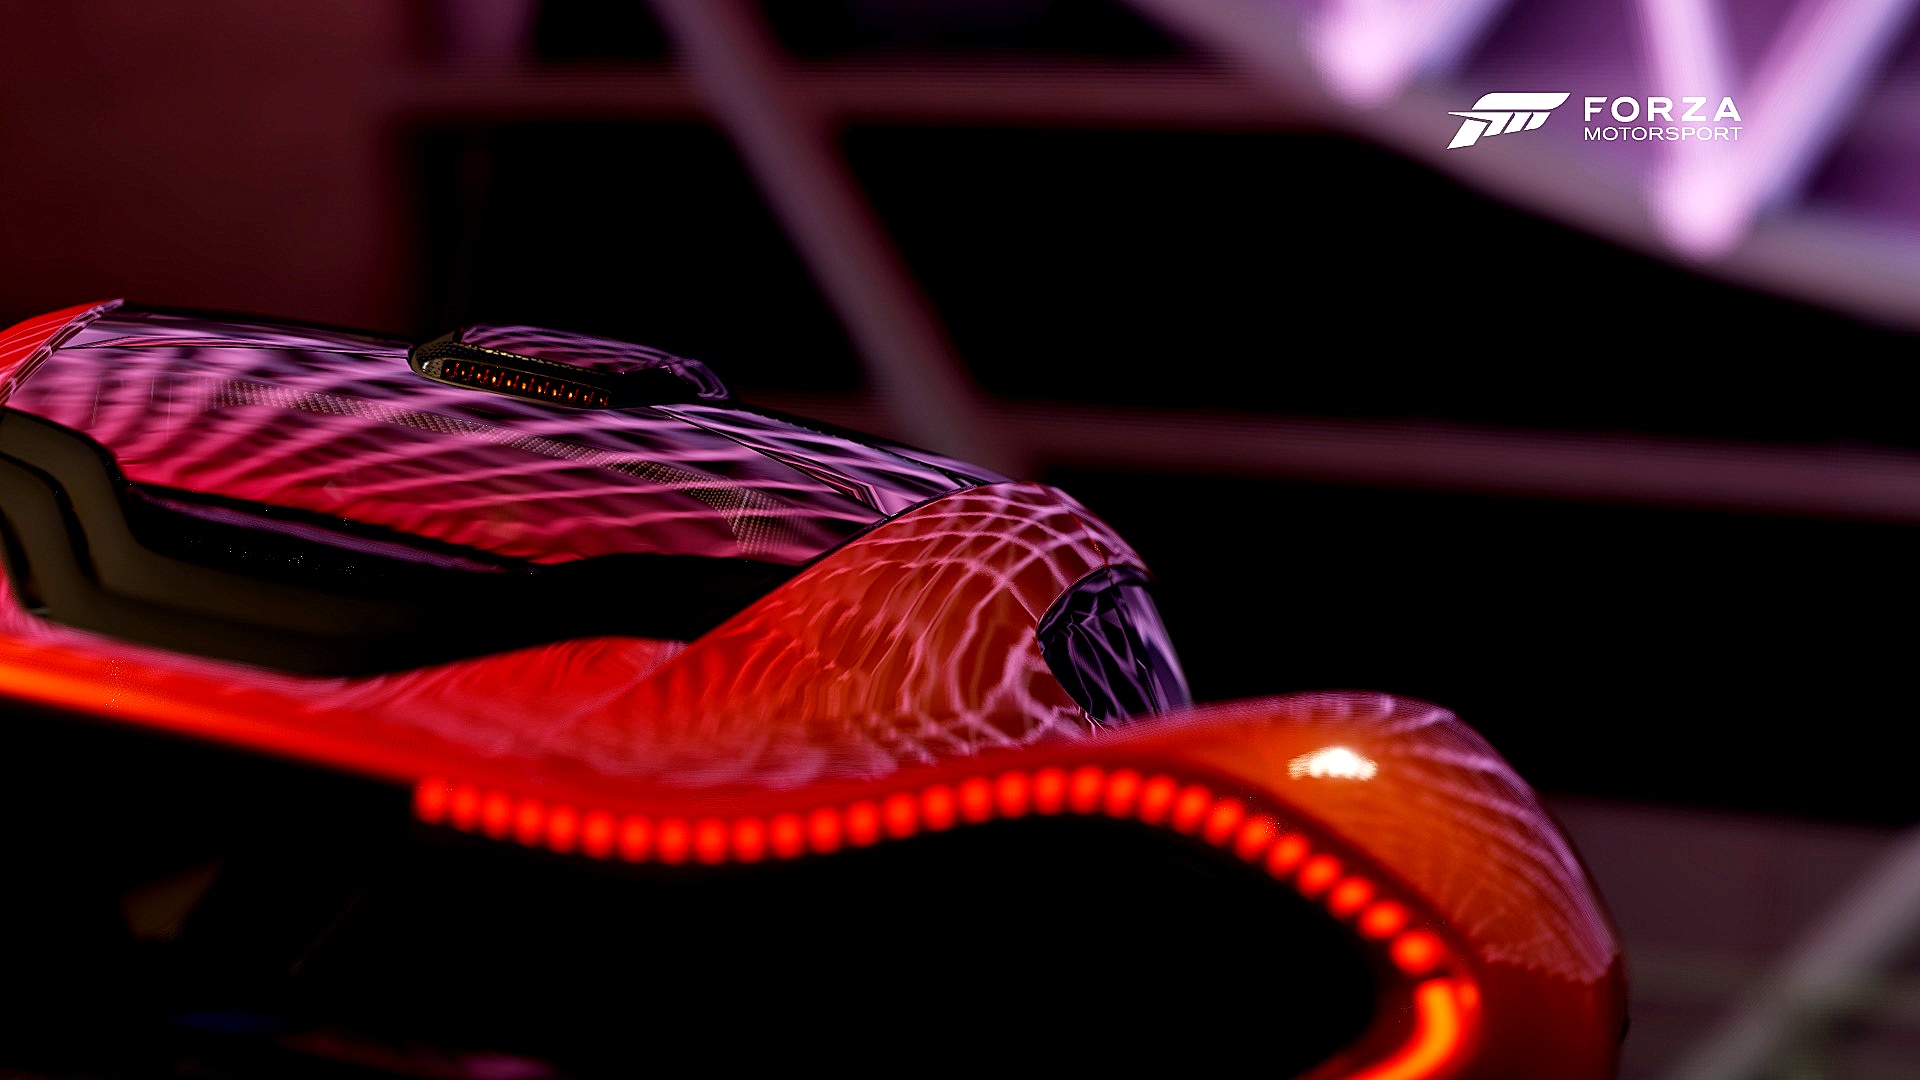
shoe, red, color, black, footwear, macro photography